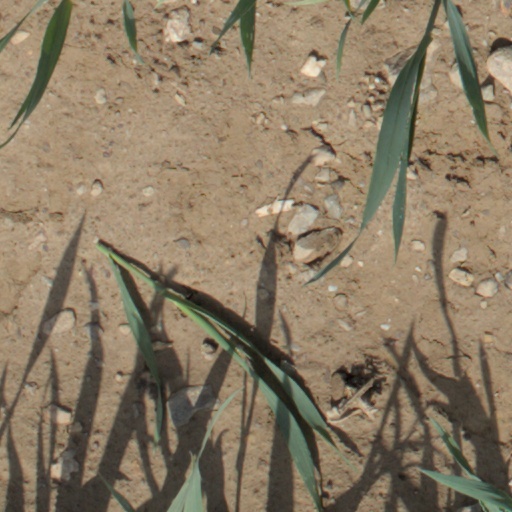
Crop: wheat